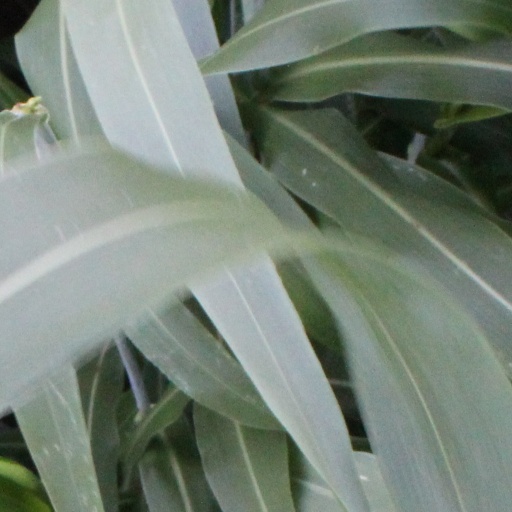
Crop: sorghum